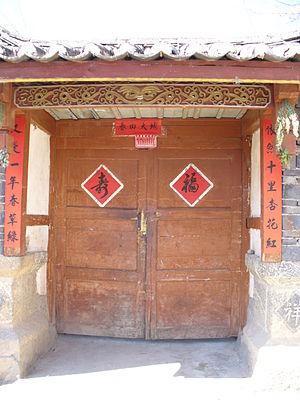
En poésie chinoise, un duilian ou couplet antithétique est une paire de lignes poétiques calligraphiée sur une bande de tissu ou de papier affichés, habituellement, sur les montants des portes d'entrée des maisons. Le duilian idéal se compose de peu de mots et est porteur d'un sens profond.